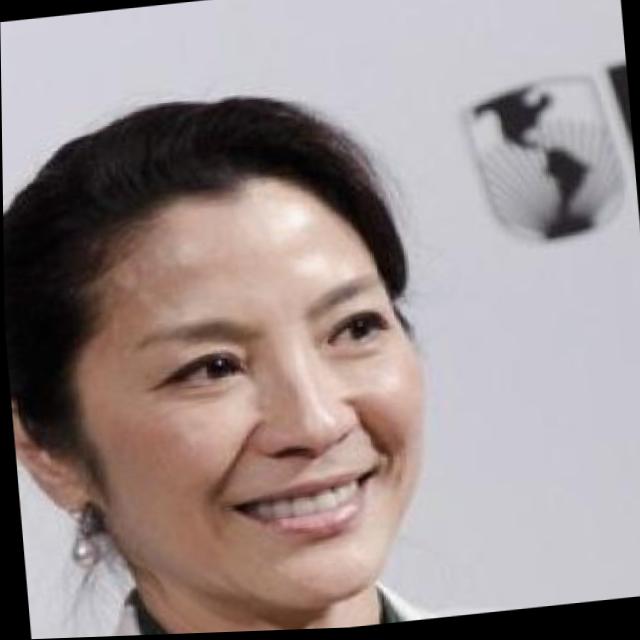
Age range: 21-44